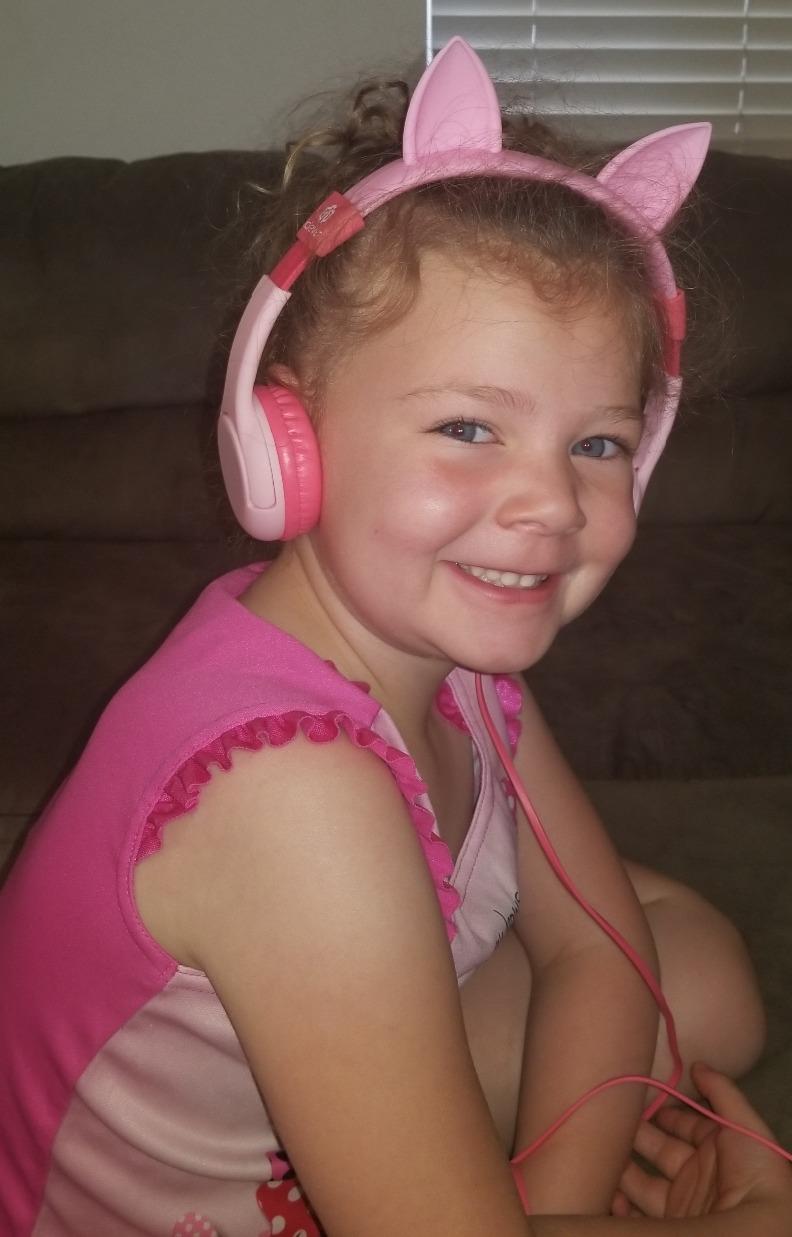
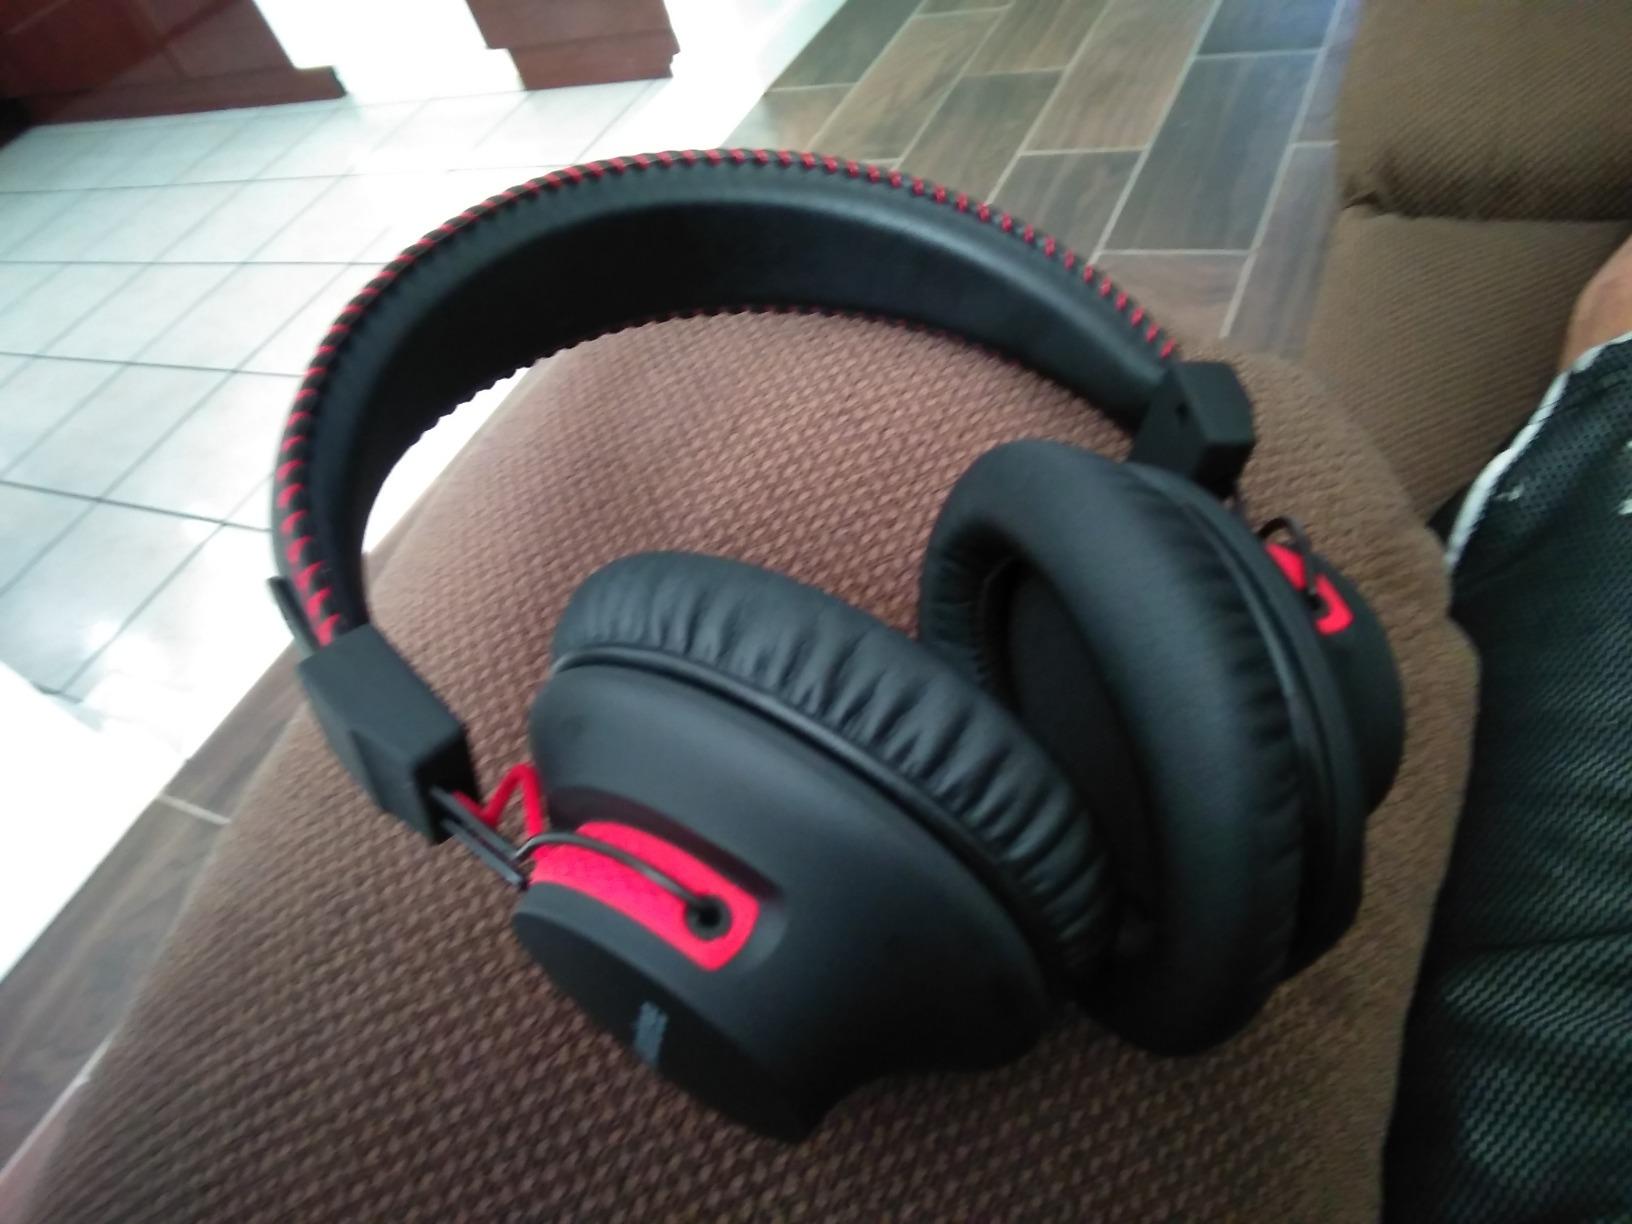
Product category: headphones
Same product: no